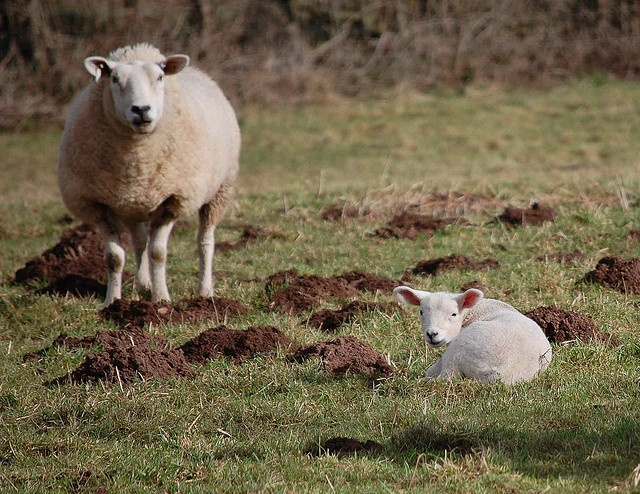
A sheep and a lamb on a grassy area punctuated by small mounds of soil.
A sheep and a lamb are sitting on a grass.
A large sheep and a small one, relaxing in a field of grass
A pair of sheep stand next to piles of dirt.
An older lamb is standing and staring next to a younger lamb that is laying in the grass.